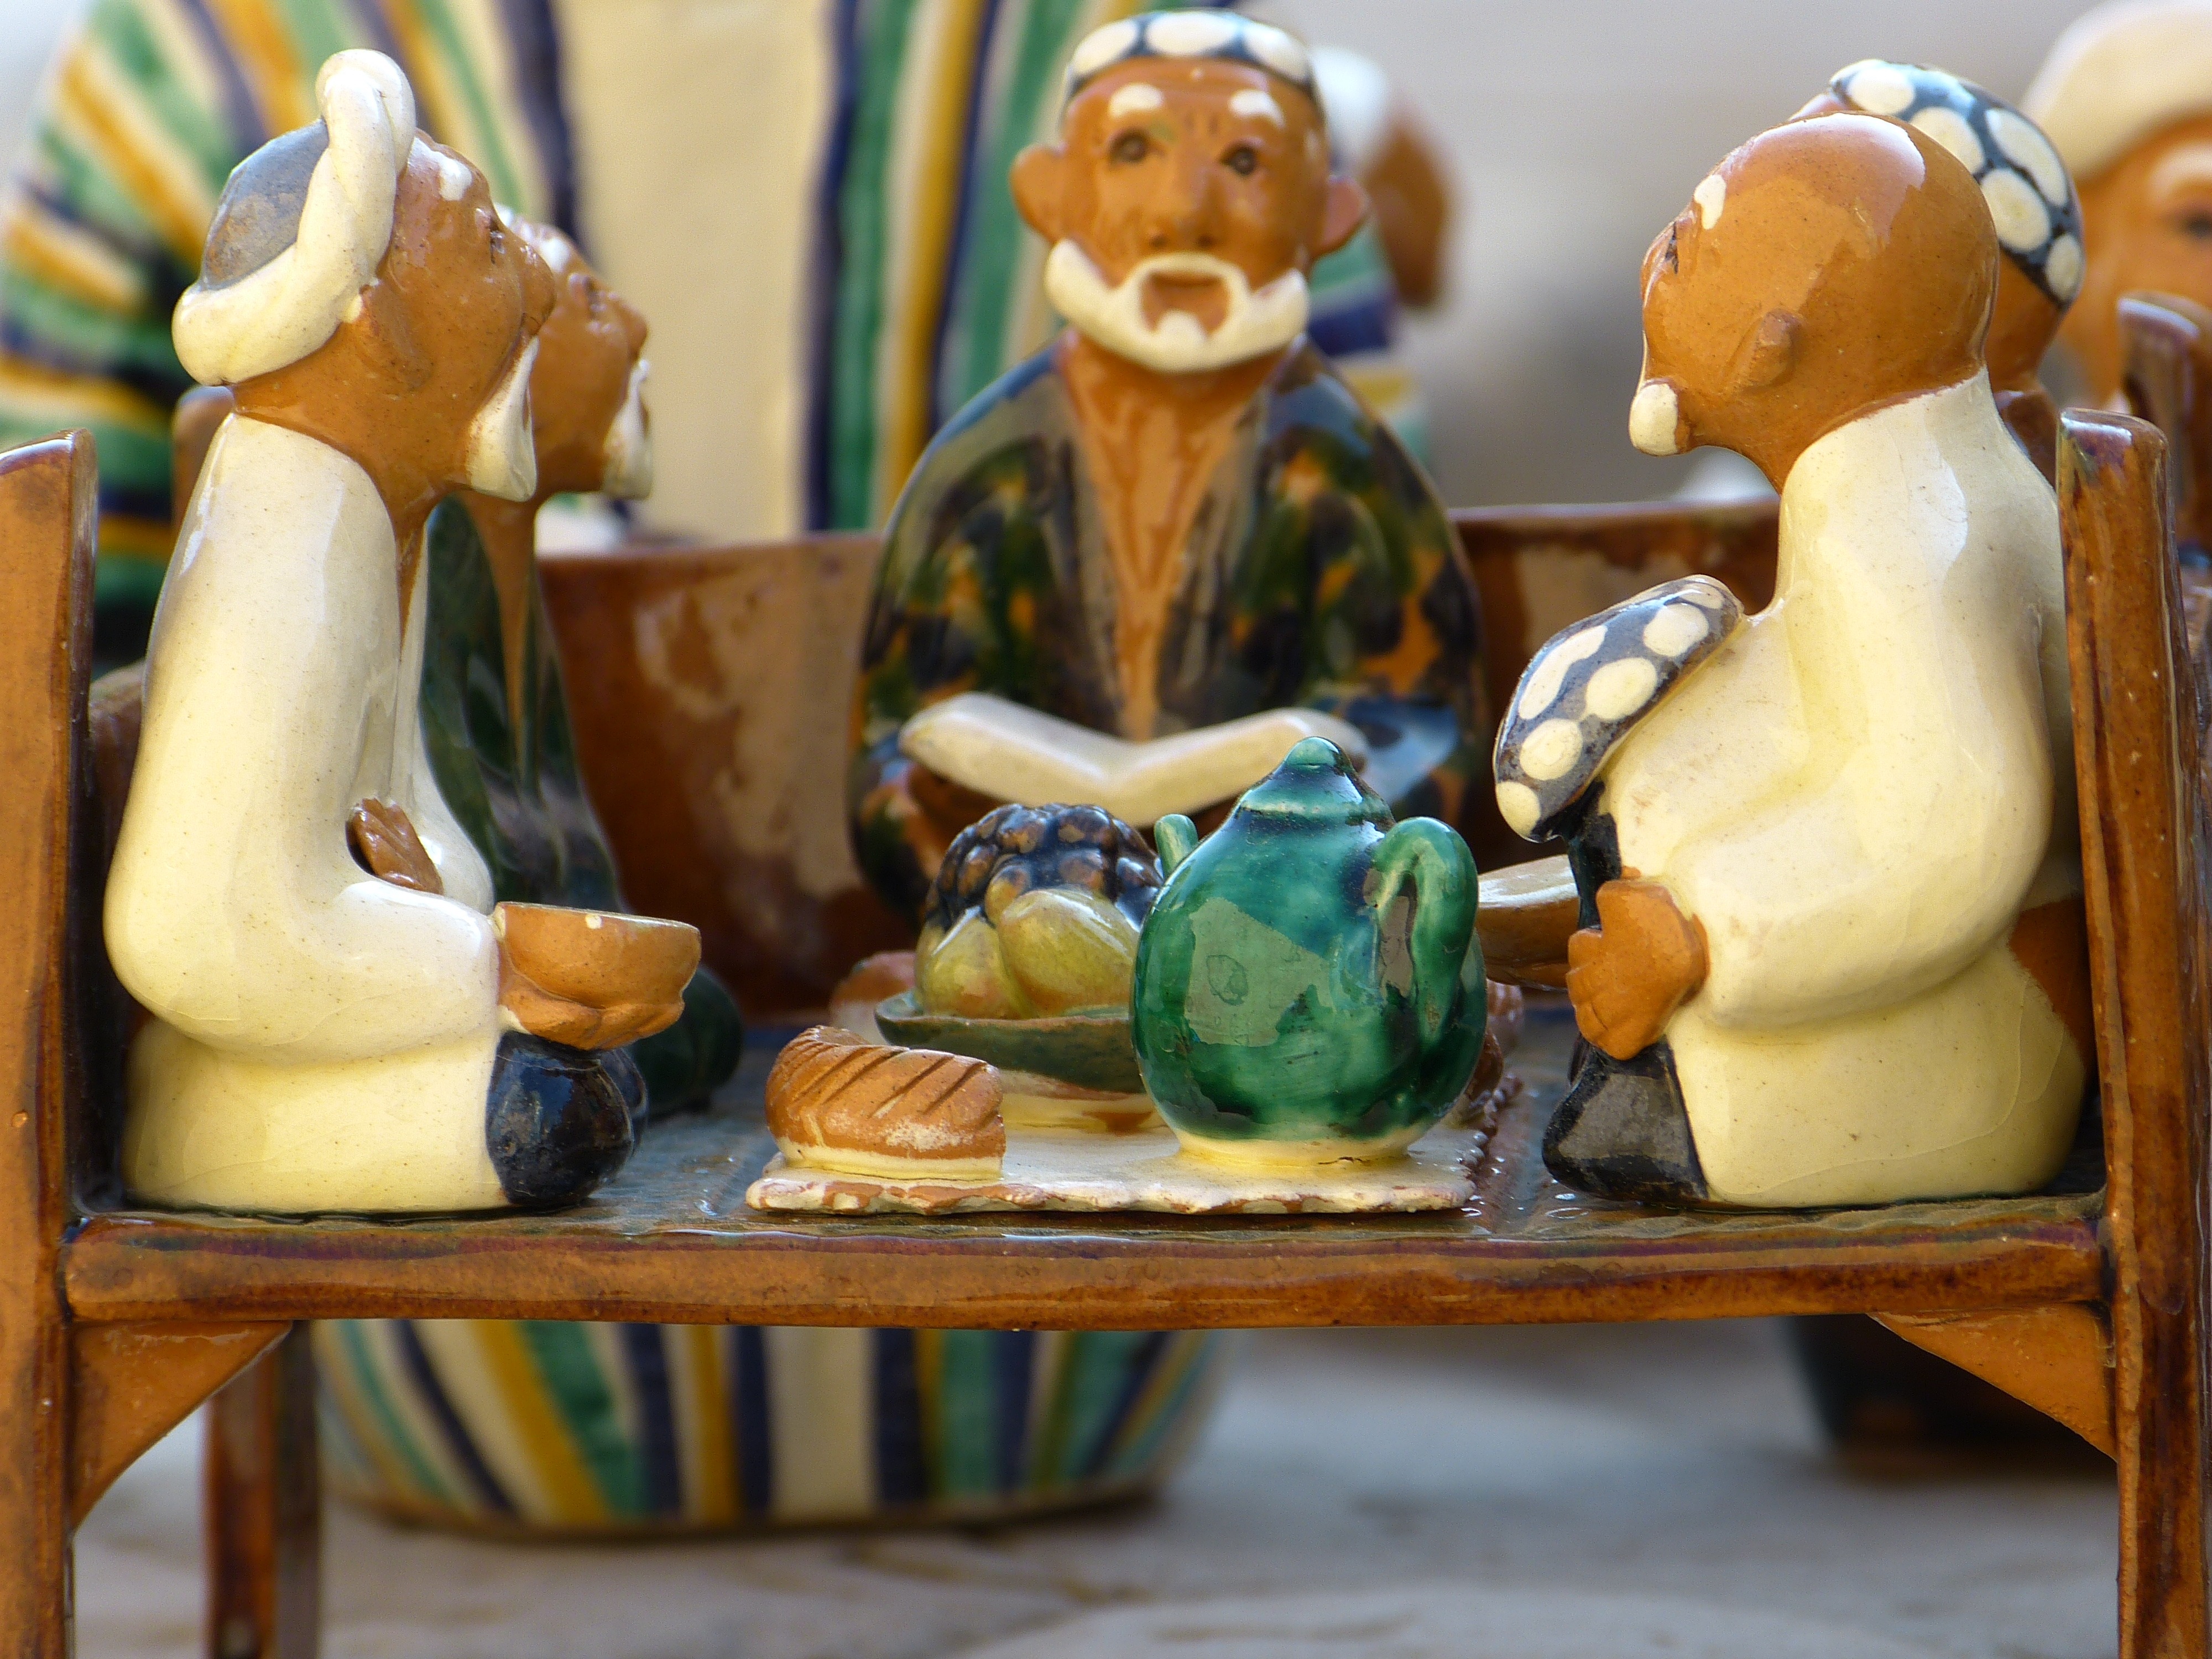
group, meeting, statue, decoration, ceramic, memory, pottery, toy, talk, sit, miniature, men, art, figurine, carving, souvenir, tea house, uzbekistan, mitbringsel, clay figure